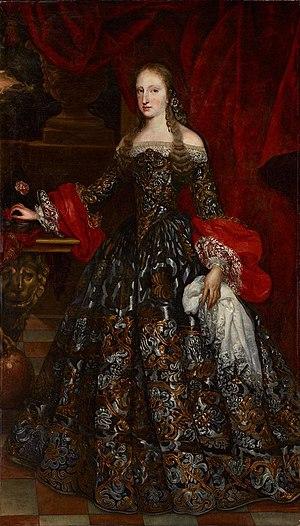
Marie-Anne de Neubourg fut reine d'Espagne, de Sicile et de Naples, duchesse de Bourgogne, de Milan, de Brabant, de Luxembourg et de Limbourg et comtesse de Flandre et de Hainaut par son mariage avec Charles II d'Espagne.